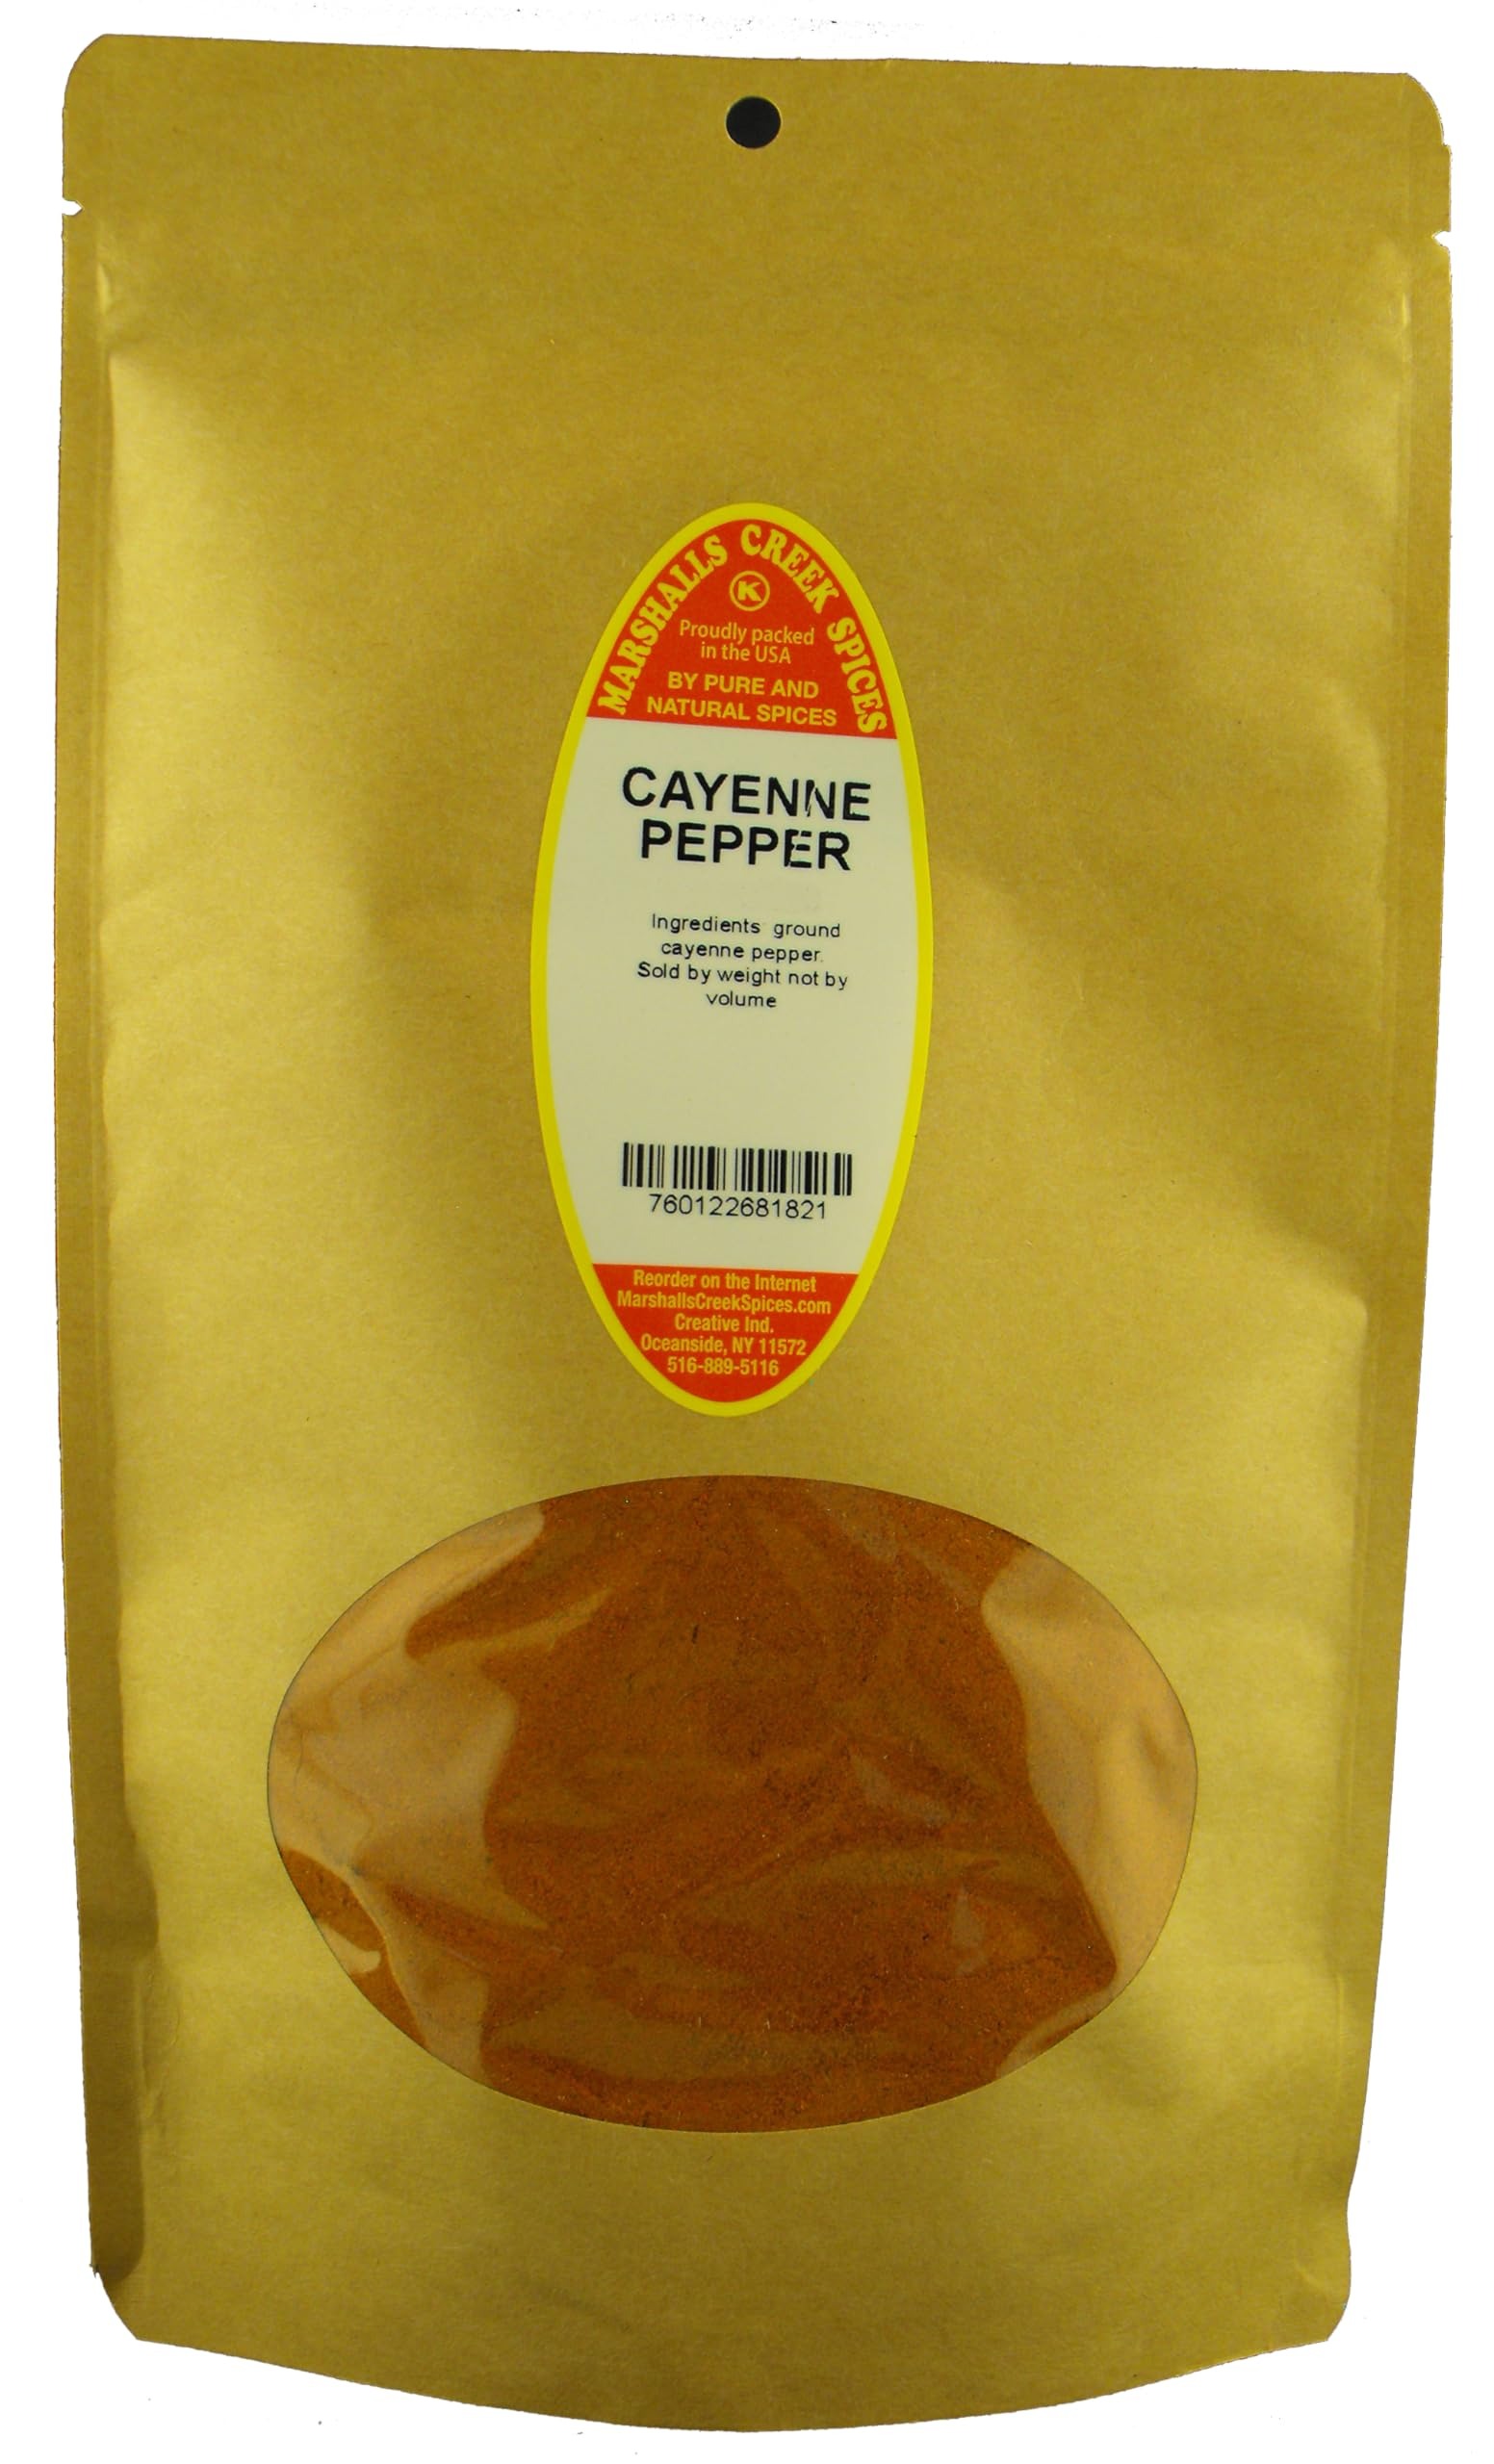
Item Name: Marshalls Creek Spices CAYENNE PEPPER 20 ounce XL ECO Friendly Kraft Stand-up Pouch
Bullet Point 1: Marshalls Creek Spices buys in small quantities and packs weekly providing the freshest products possible. Fresher ingredients means more flavor and a longer shelf life.
Bullet Point 2: No Fillers - No MSG
Bullet Point 3: All Natural & Kosher
Bullet Point 4: Kraft ECO Friendly Packaging
Bullet Point 5: Convenient Stand Up Pouch
Value: 20.0
Unit: Ounce

Price: 12.78